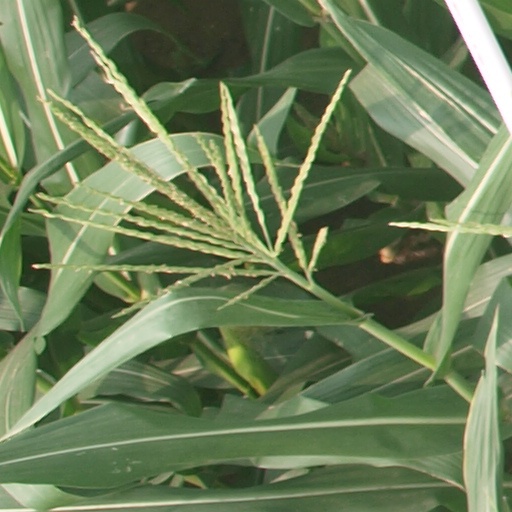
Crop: maize; corn